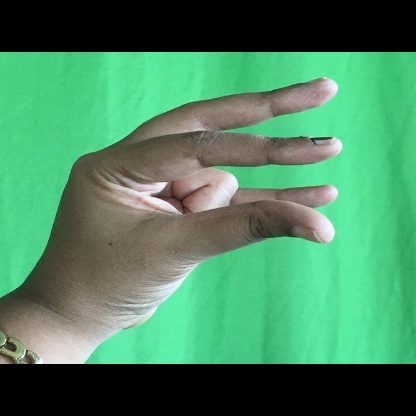
Mudra: Kangulam